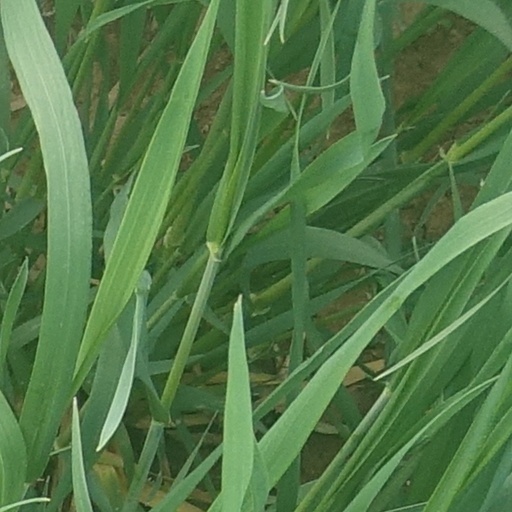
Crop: wheat